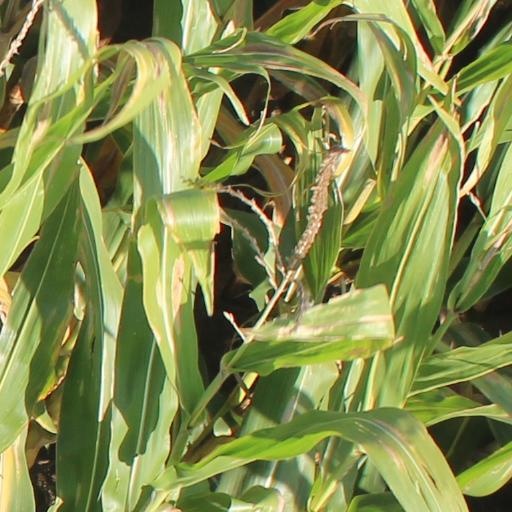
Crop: maize; corn